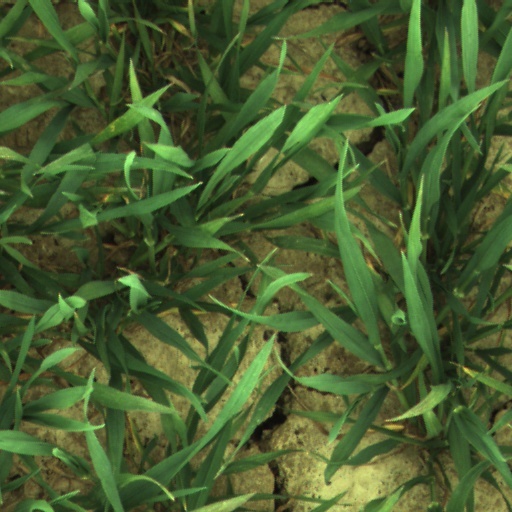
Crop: wheat